Fortran

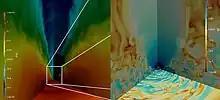
General relativistic magnetohydrodynamic Fortran simulation of black hole accretion using the BHAC code with cartesian adaptive mesh

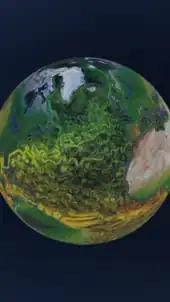
Velocity and sea surface temperature in the oceans, computed with the NEMO Fortran code

Although a 1968 journal article by the authors of BASIC already described FORTRAN as "old-fashioned", programs have been written in Fortran for many decades and there is a vast body of Fortran software in daily use throughout the scientific and engineering communities. Jay Pasachoff wrote in 1984 that "physics and astronomy students simply have to learn FORTRAN. So much exists in FORTRAN that it seems unlikely that scientists will change to Pascal, Modula-2, or whatever." In 1993, Cecil E. Leith called FORTRAN the "mother tongue of scientific computing", adding that its replacement by any other possible language "may remain a forlorn hope".